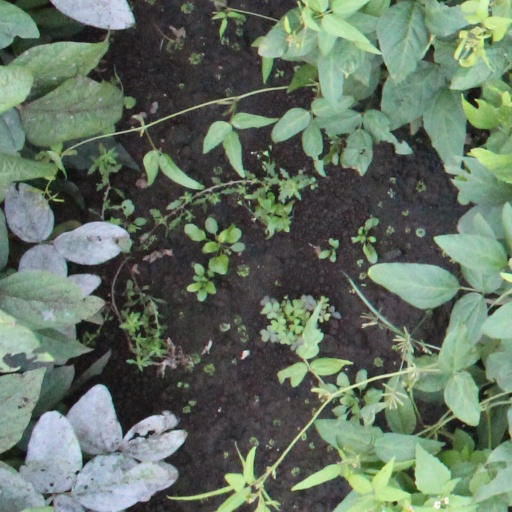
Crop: soybean